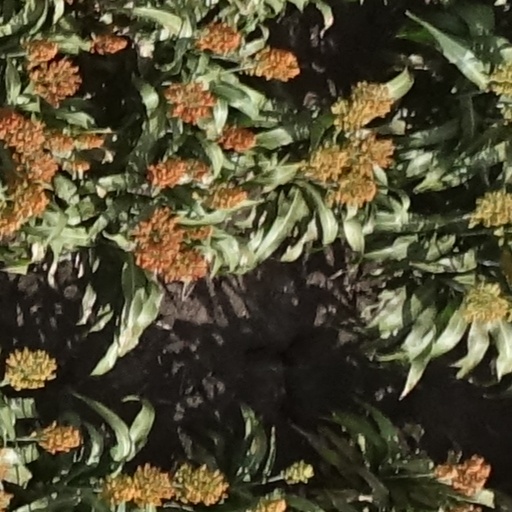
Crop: sorghum